Per amore di Poppea

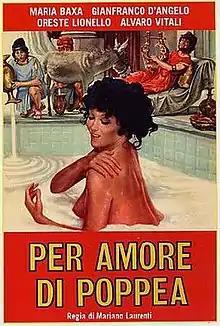

Per amore di Poppea ("For the Love of Poppaea") is a 1977 Italian commedia sexy all'italiana directed by Mariano Laurenti and set in ancient Rome.